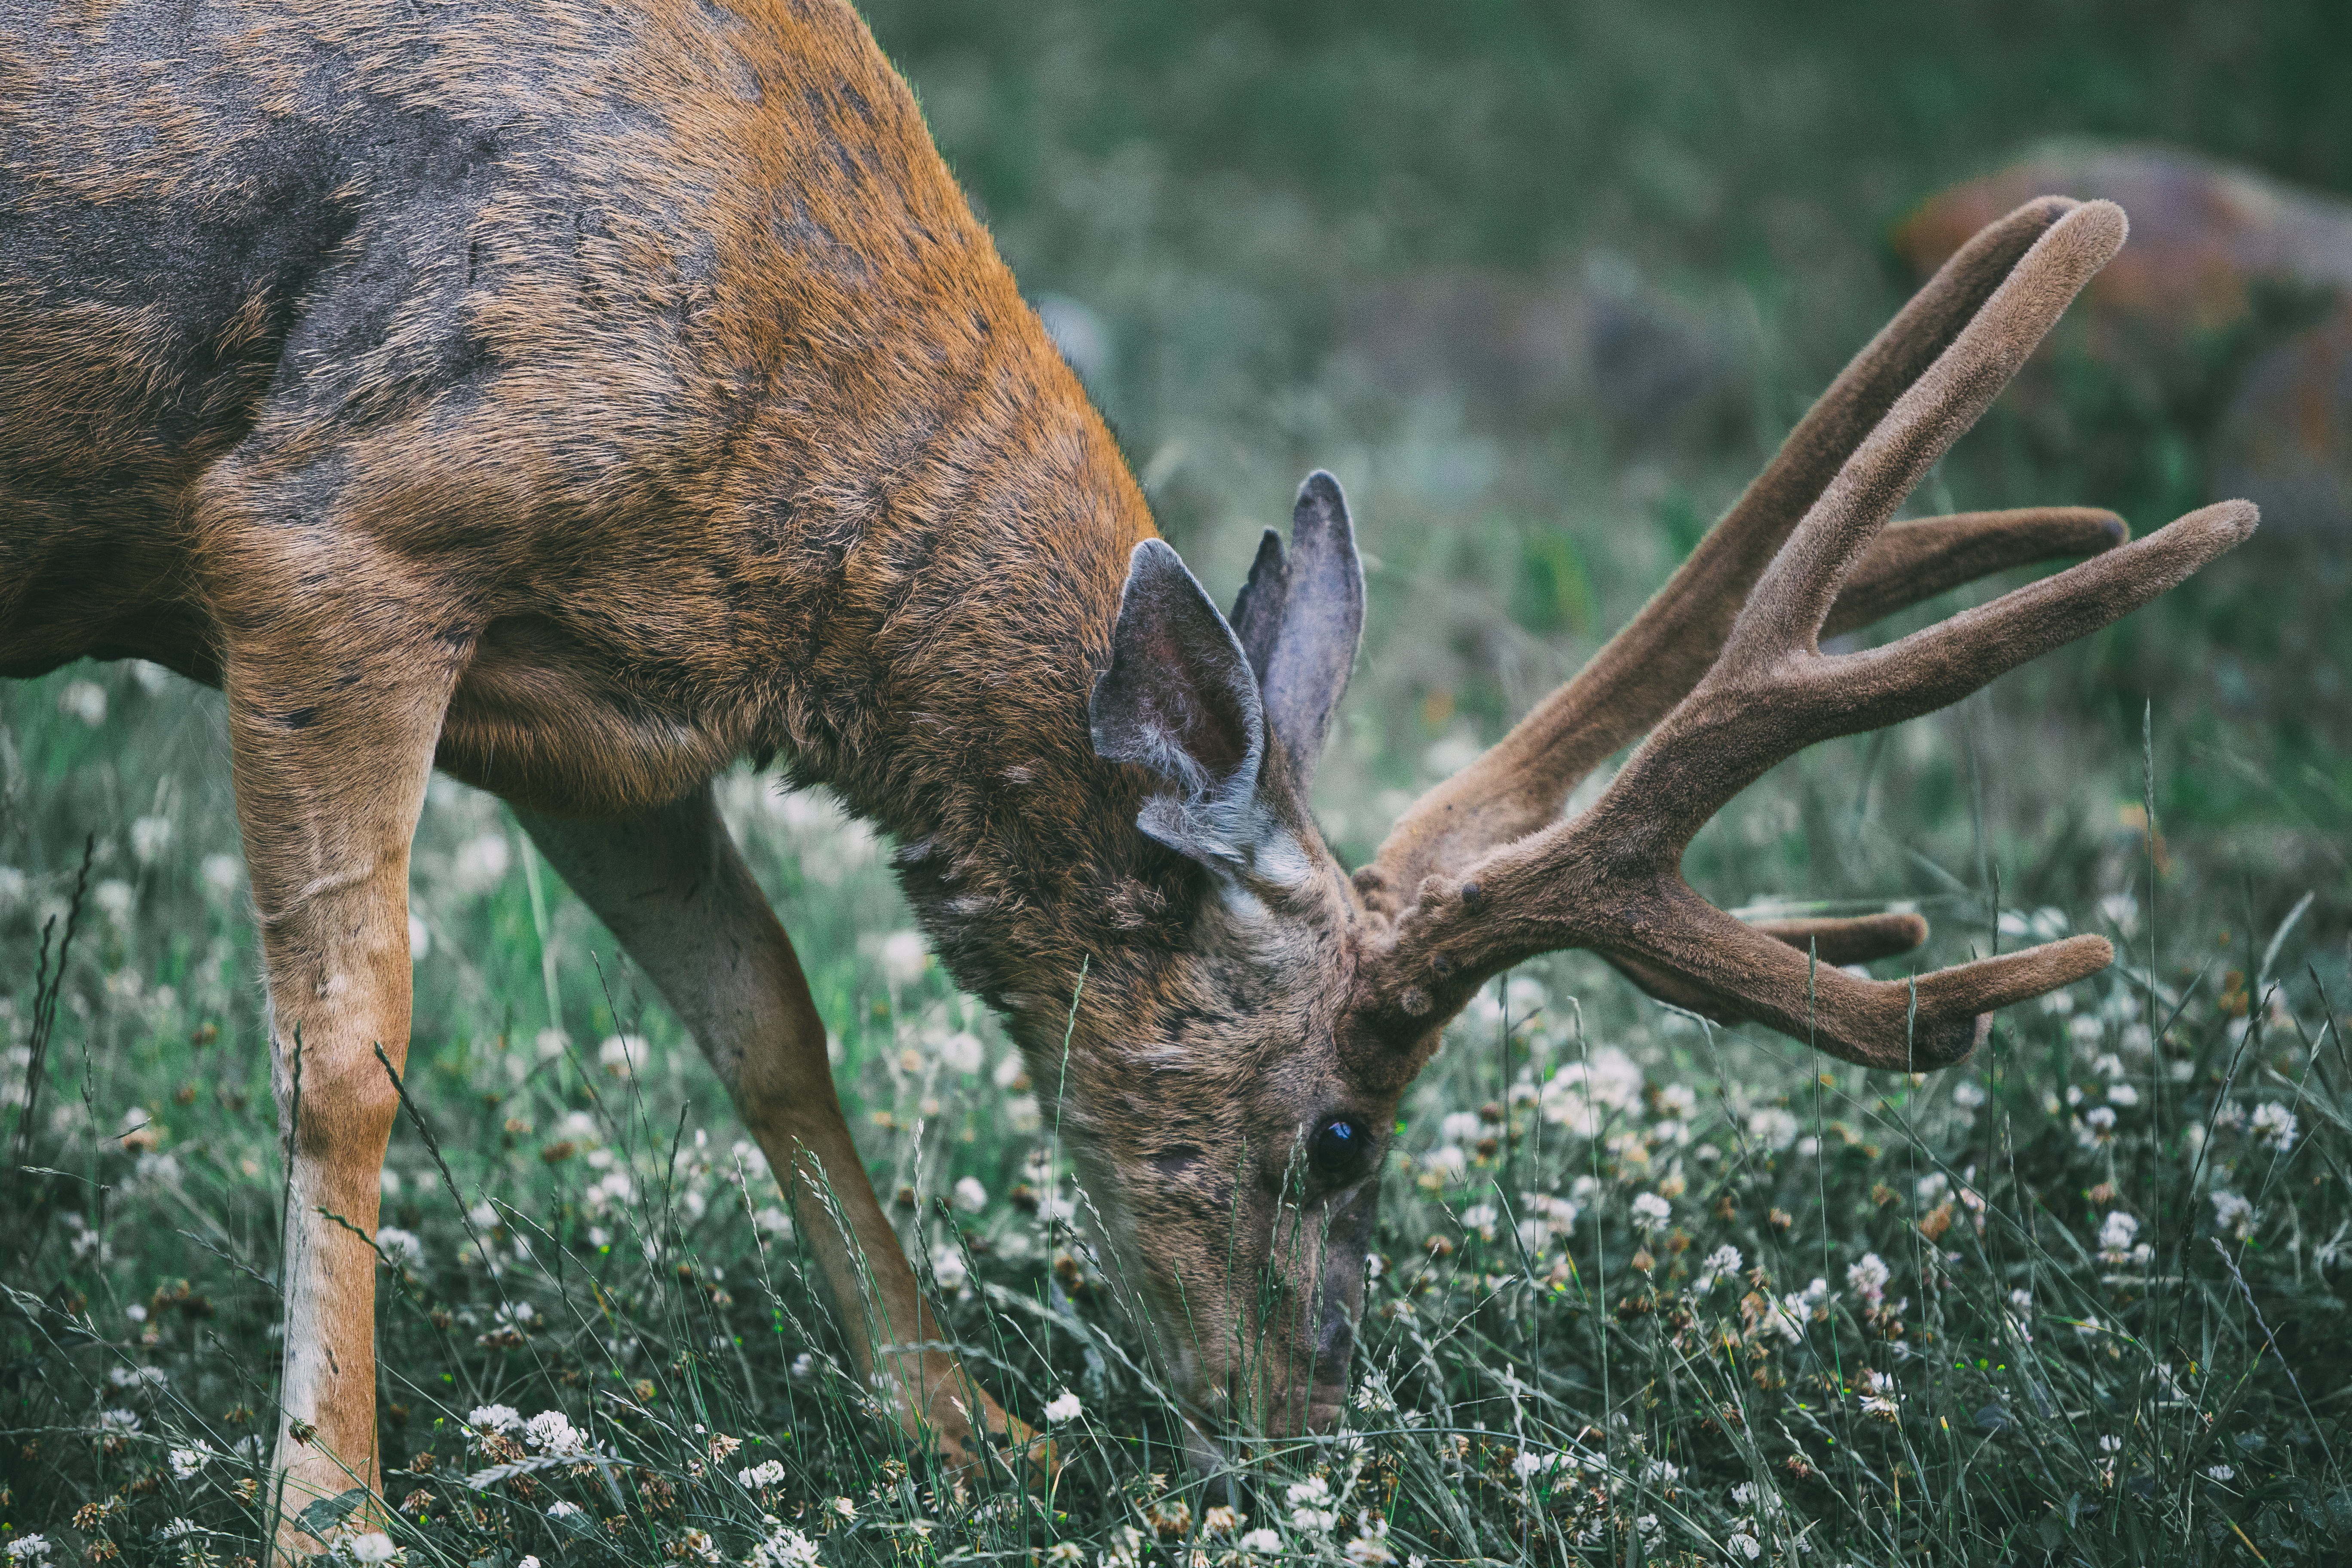
nature, grass, blur, animal, wildlife, deer, horn, fur, stag, mammal, flora, fauna, flowers, close up, eating, antlers, horns, buck, elk, white tailed deer, animal photography